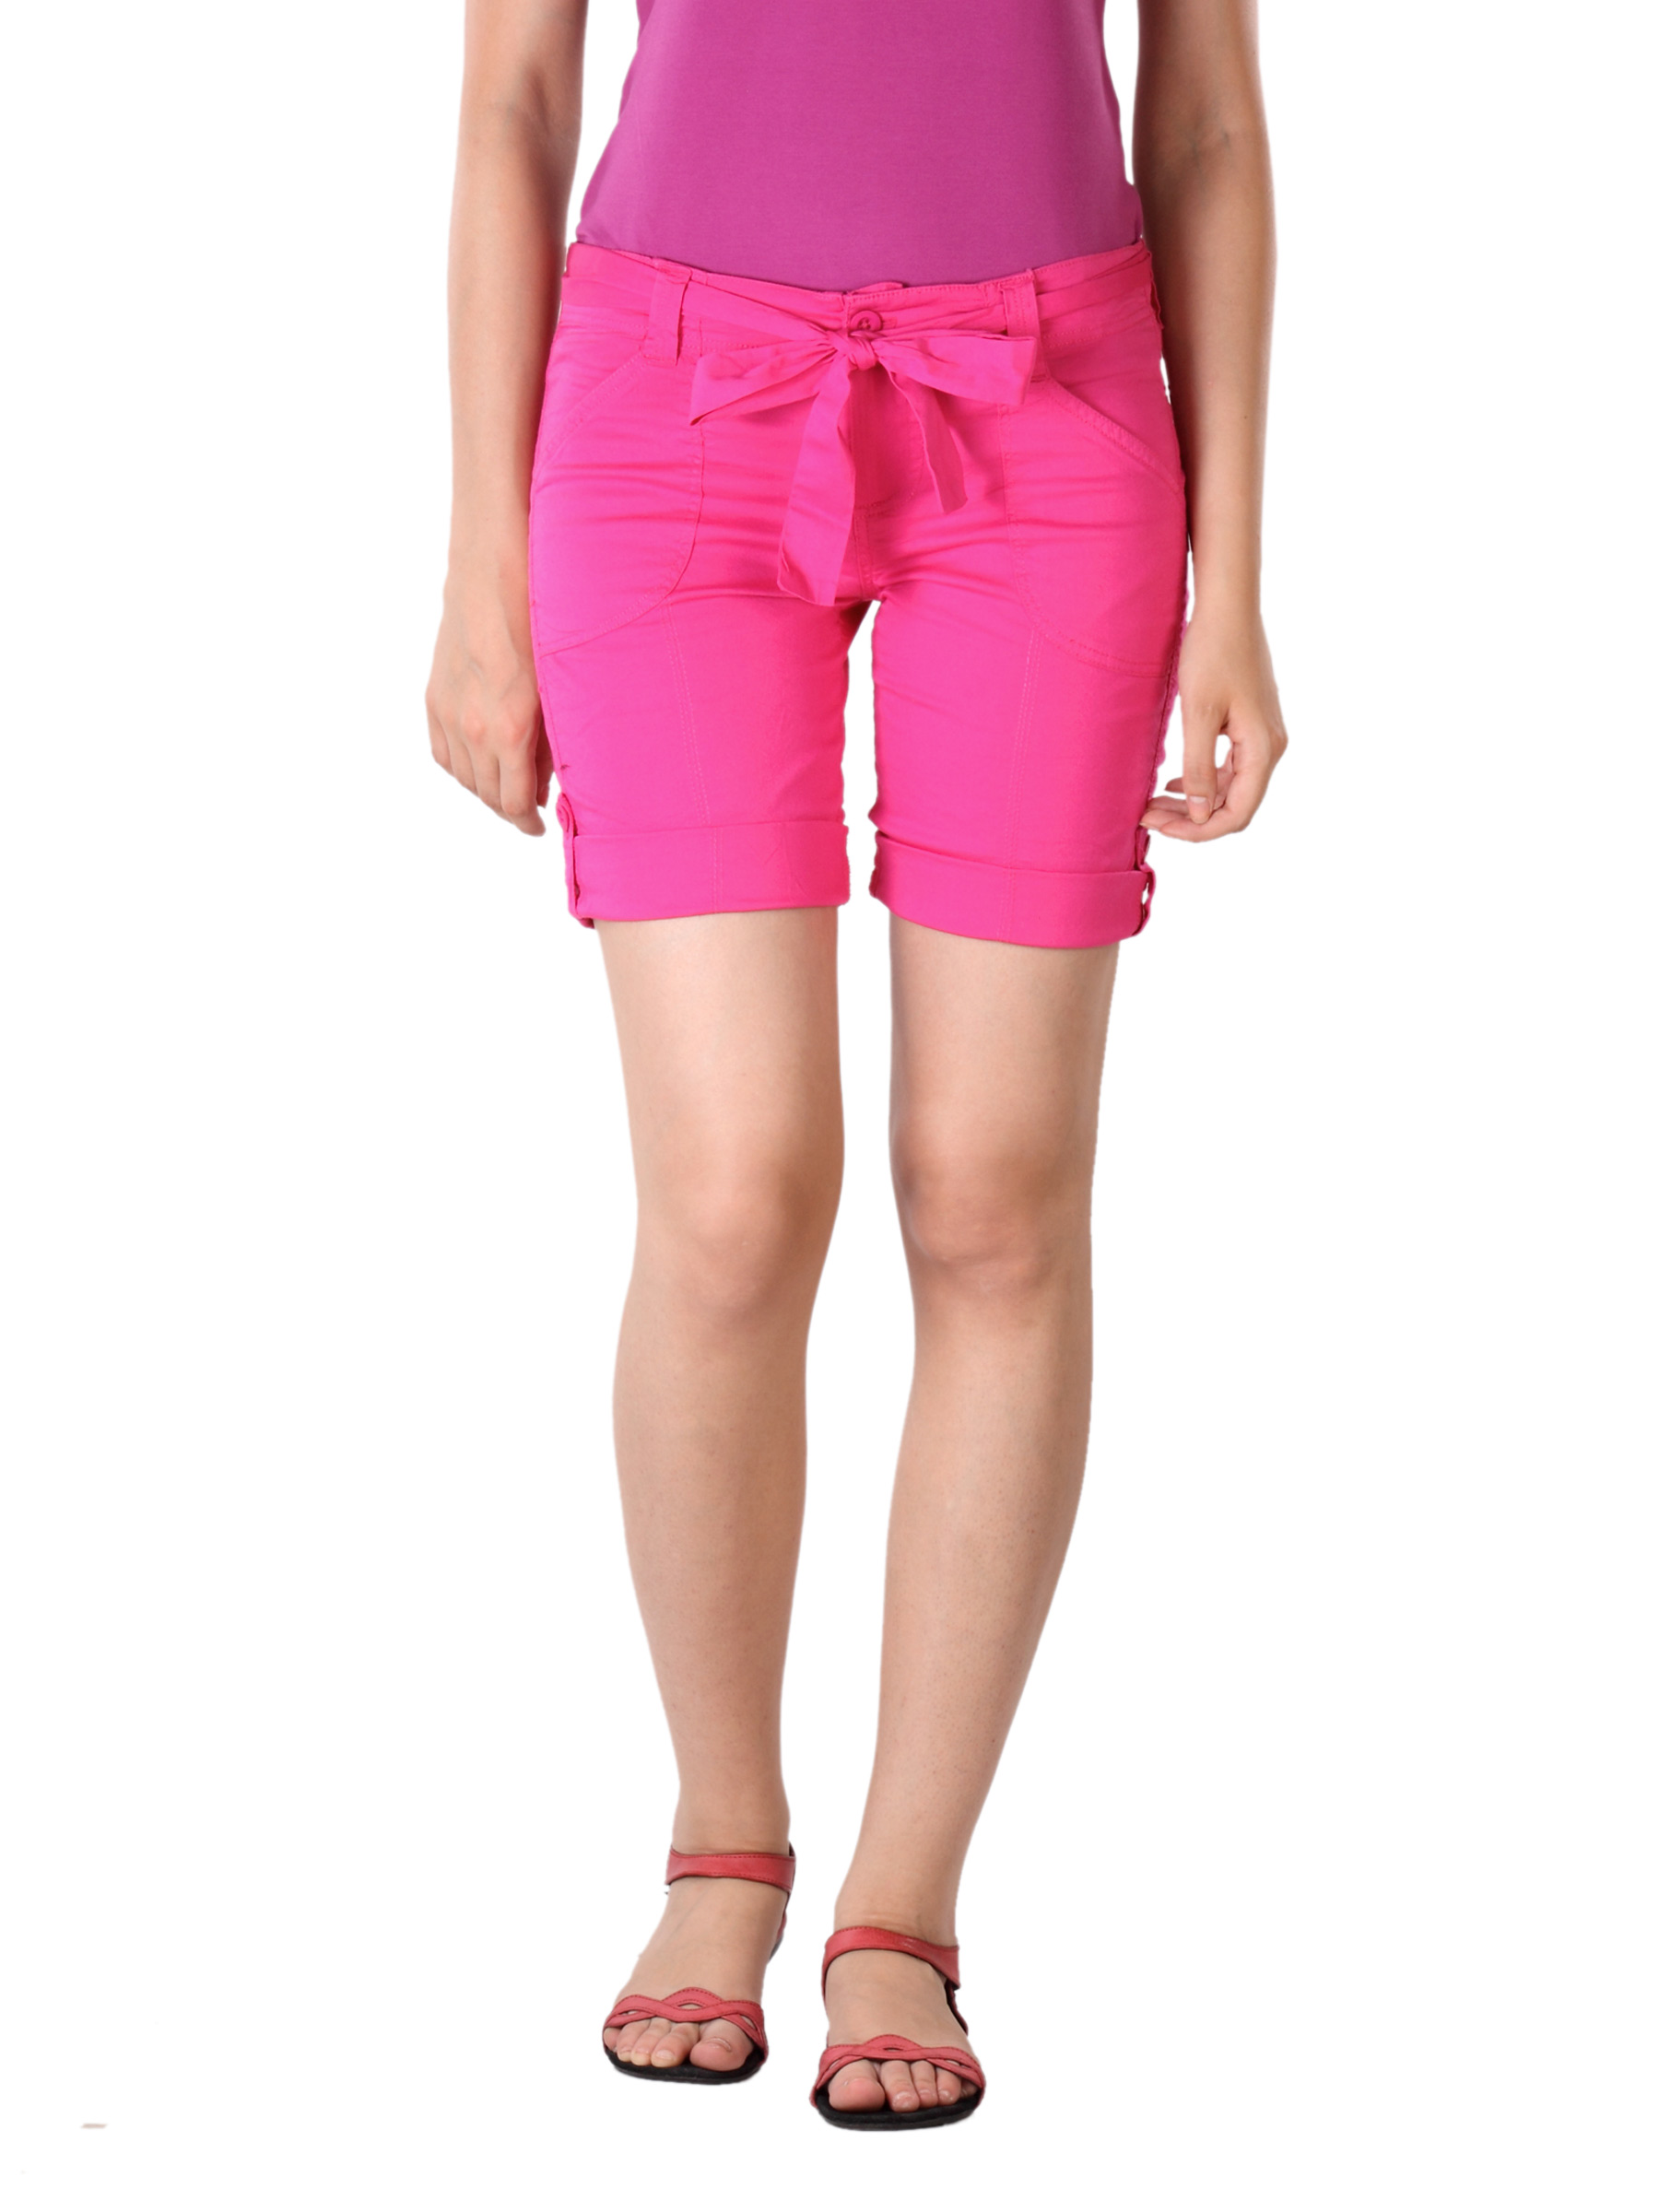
Jealous 21 Women Pink Shorts
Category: Apparel / Bottomwear / Shorts
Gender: Women
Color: Pink
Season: Summer 2012
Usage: Casual